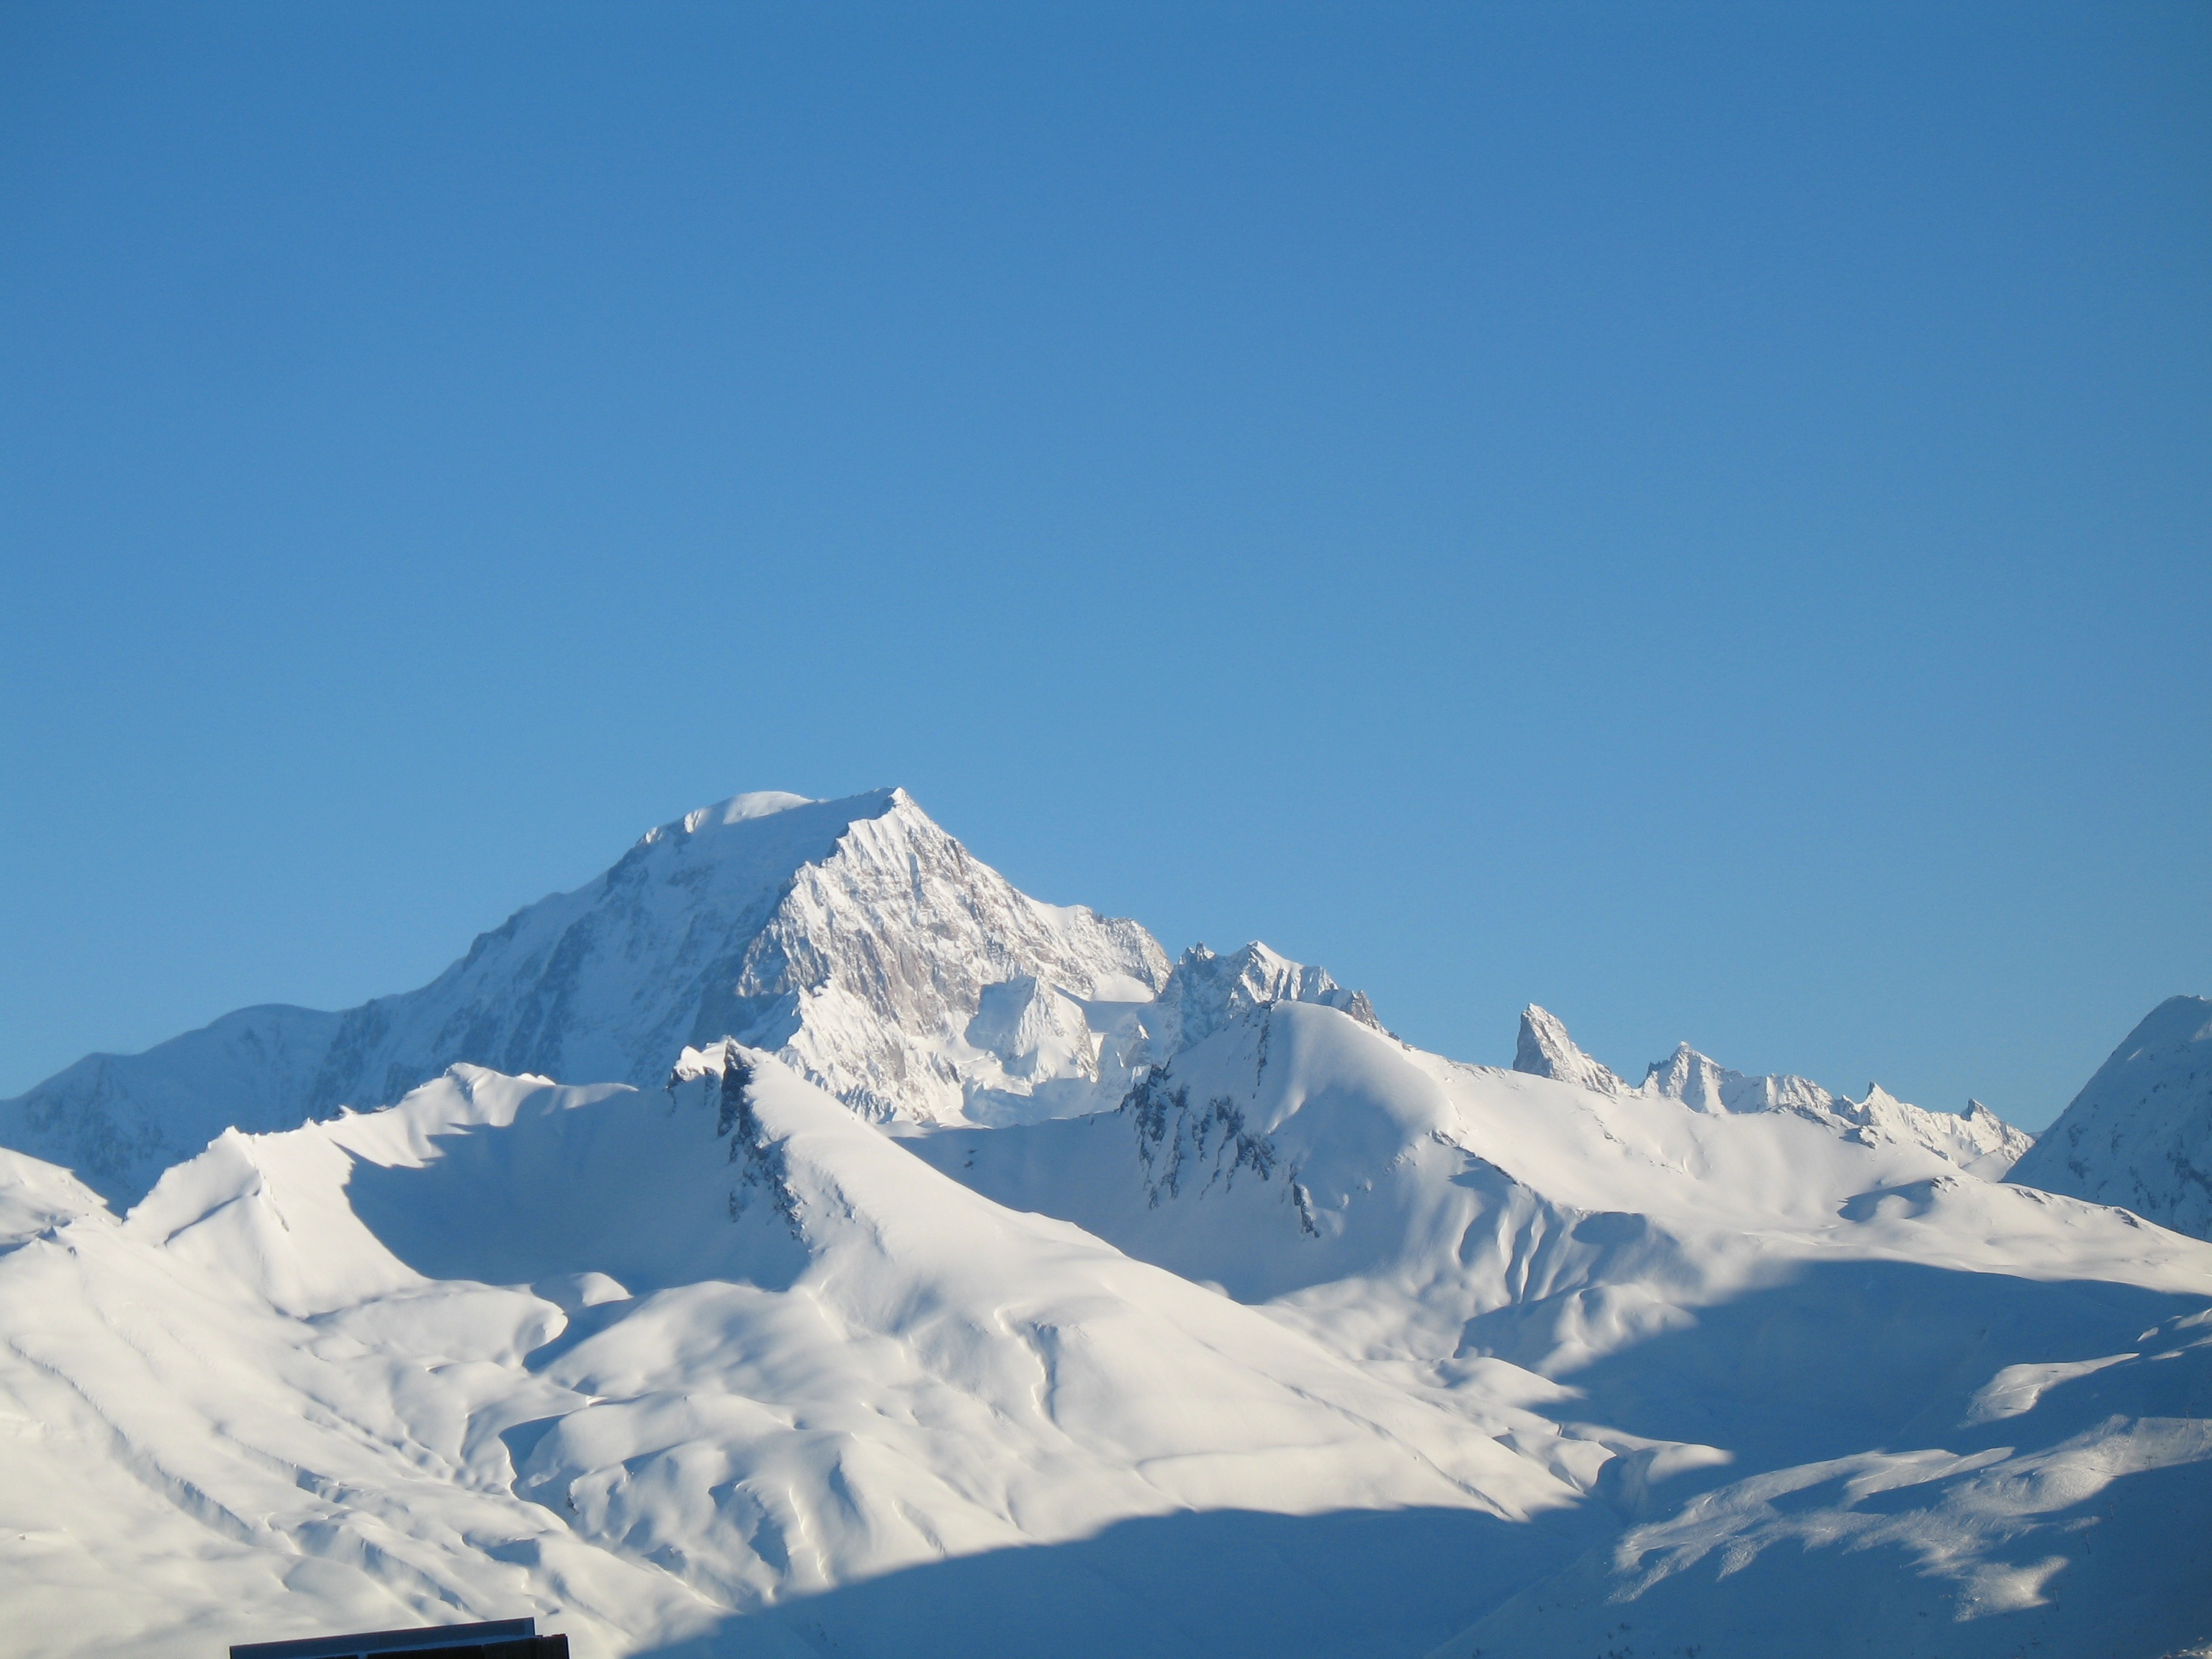
mountain, snow, winter, mountain range, weather, season, ridge, summit, mont blanc, mountaineering, resort, mountains, alps, plateau, piste, landform, ski touring, ski mountaineering, geographical feature, mountainous landforms, geological phenomenon